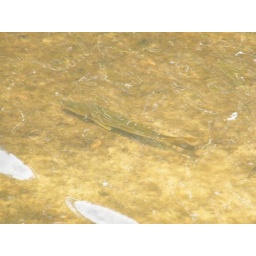
large fish swimming in the shallow water